Indentured servitude

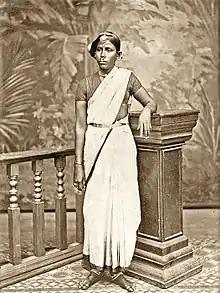
Indian woman in traditional dress

The Indian indenture system was a system of indenture by which two million Indians called coolies were transported to various colonies of European powers to provide labour for the (mainly sugar) plantations. It started from the end of slavery in 1833 and continued until 1920. This resulted in the development of a large Indian diaspora, which spread from the Indian Ocean (i.e. Réunion and Mauritius) to Pacific Ocean (i.e. Fiji), as well as the growth of Indo-Caribbean and Indo-African population.